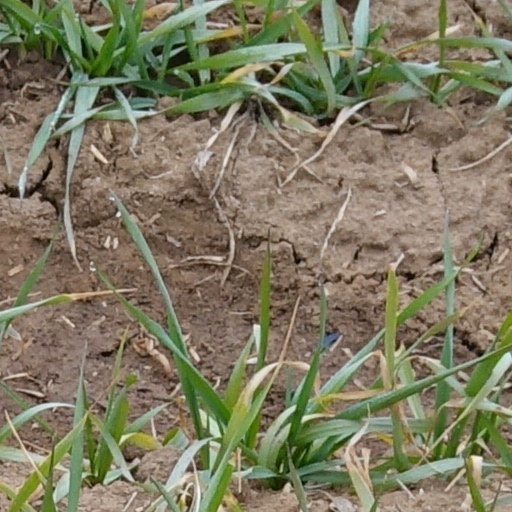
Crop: wheat